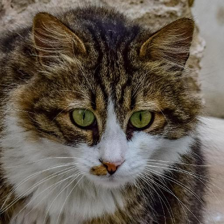
Label: animals